Anglo-Dutch Gold Coast Treaty (1867)

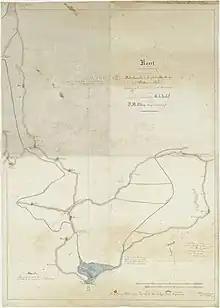
Detailed map of the border between the Dutch and British possessions.

Whereas the Dutch forts on the Gold Coast were a colonial backwater in the 19th century, the British forts were slowly developed into a full colony, especially after Britain took over the Danish Gold Coast in 1850. The presence of Dutch forts in an area that became increasingly influenced by the United Kingdom was deemed undesirable, and in the late 1850s British began pressing for either a buyout of the Dutch forts, or a trade of forts so as to produce more coherent areas of influence.